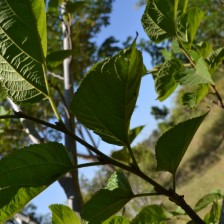
Variety: TaiwanStraberry